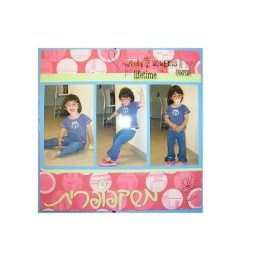
She is a comedian - walking around in the house wearing fake glasses...